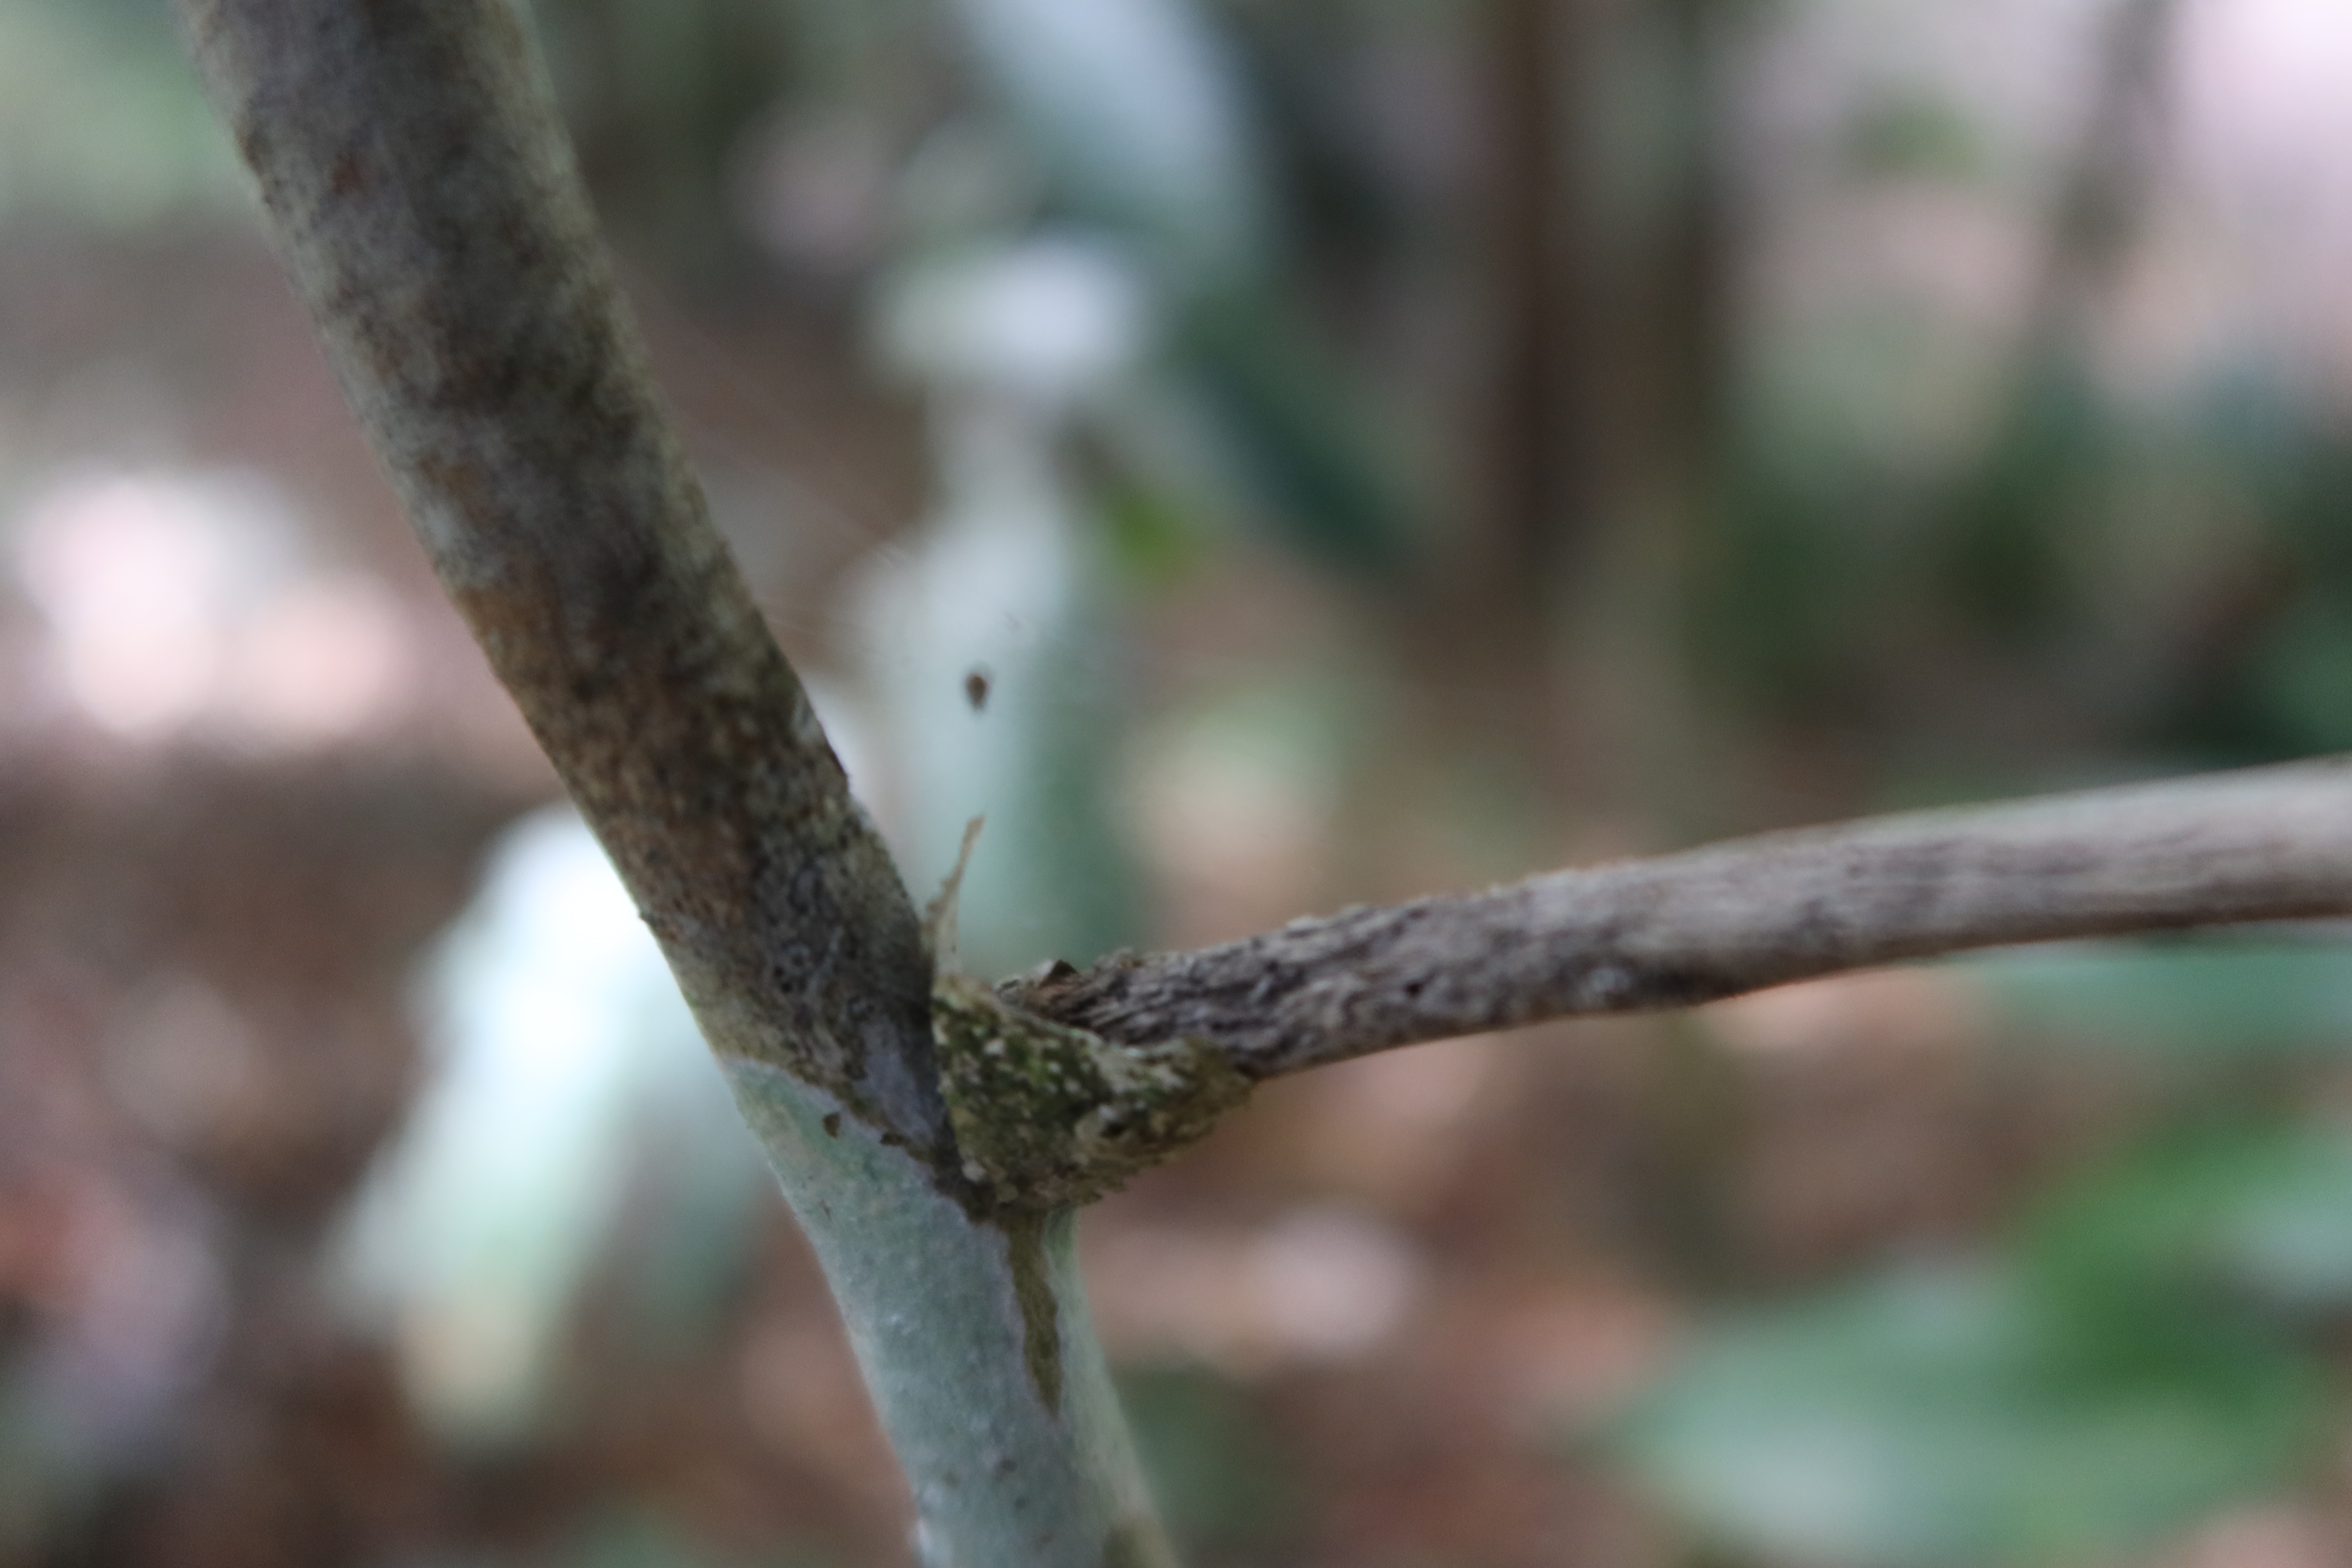
Label: Spiders